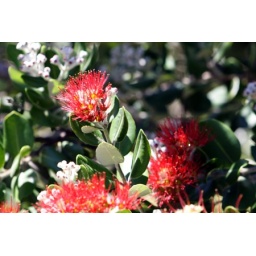
Pohutukawa flowers can colour the northern coast red in early summer